Lips Tullian

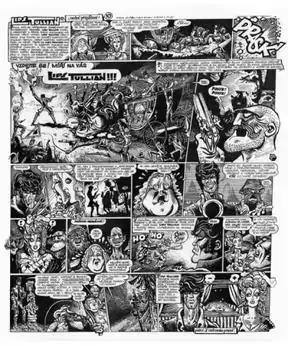
A page from the comic series Lips Tullian by Kája Saudek and Jaroslav Weigel.

Lips Tullian (or Lips Tullian, nejobávanější náčelník lupičů) (in English: Lips Tullian, the Most Redoubtable Leader of Bandits) is a comic series written by Jaroslav Weigel and drawn by Kája Saudek in 1972. It is set in the 17th century and features an eponymous highwayman. The series was published by the popular Czechoslovak weekly magazine "Mladý svět". The plot is based on romantic adventure stories by Kvidon of Felses (in Czech: Kvidon z Felsů), published in the late 19th century. The comic won wide acclaim from the readership in Czechoslovakia. In a 1973 letter to his friend Pavel Nosek, Saudek notes that the circulation of the magazine increased by 105,000 during the period of publishing of Lips Tullian. The series was only published for one year; it was banned by communist censorship in December 1972. In 2010, thirty-eight years after its creation, the complete series was published as a book. In a poll organized in 2009, the Czech comics server "Komiksarium" selected Lips Tullian as the third most significant Czech comic in the history of the genre.